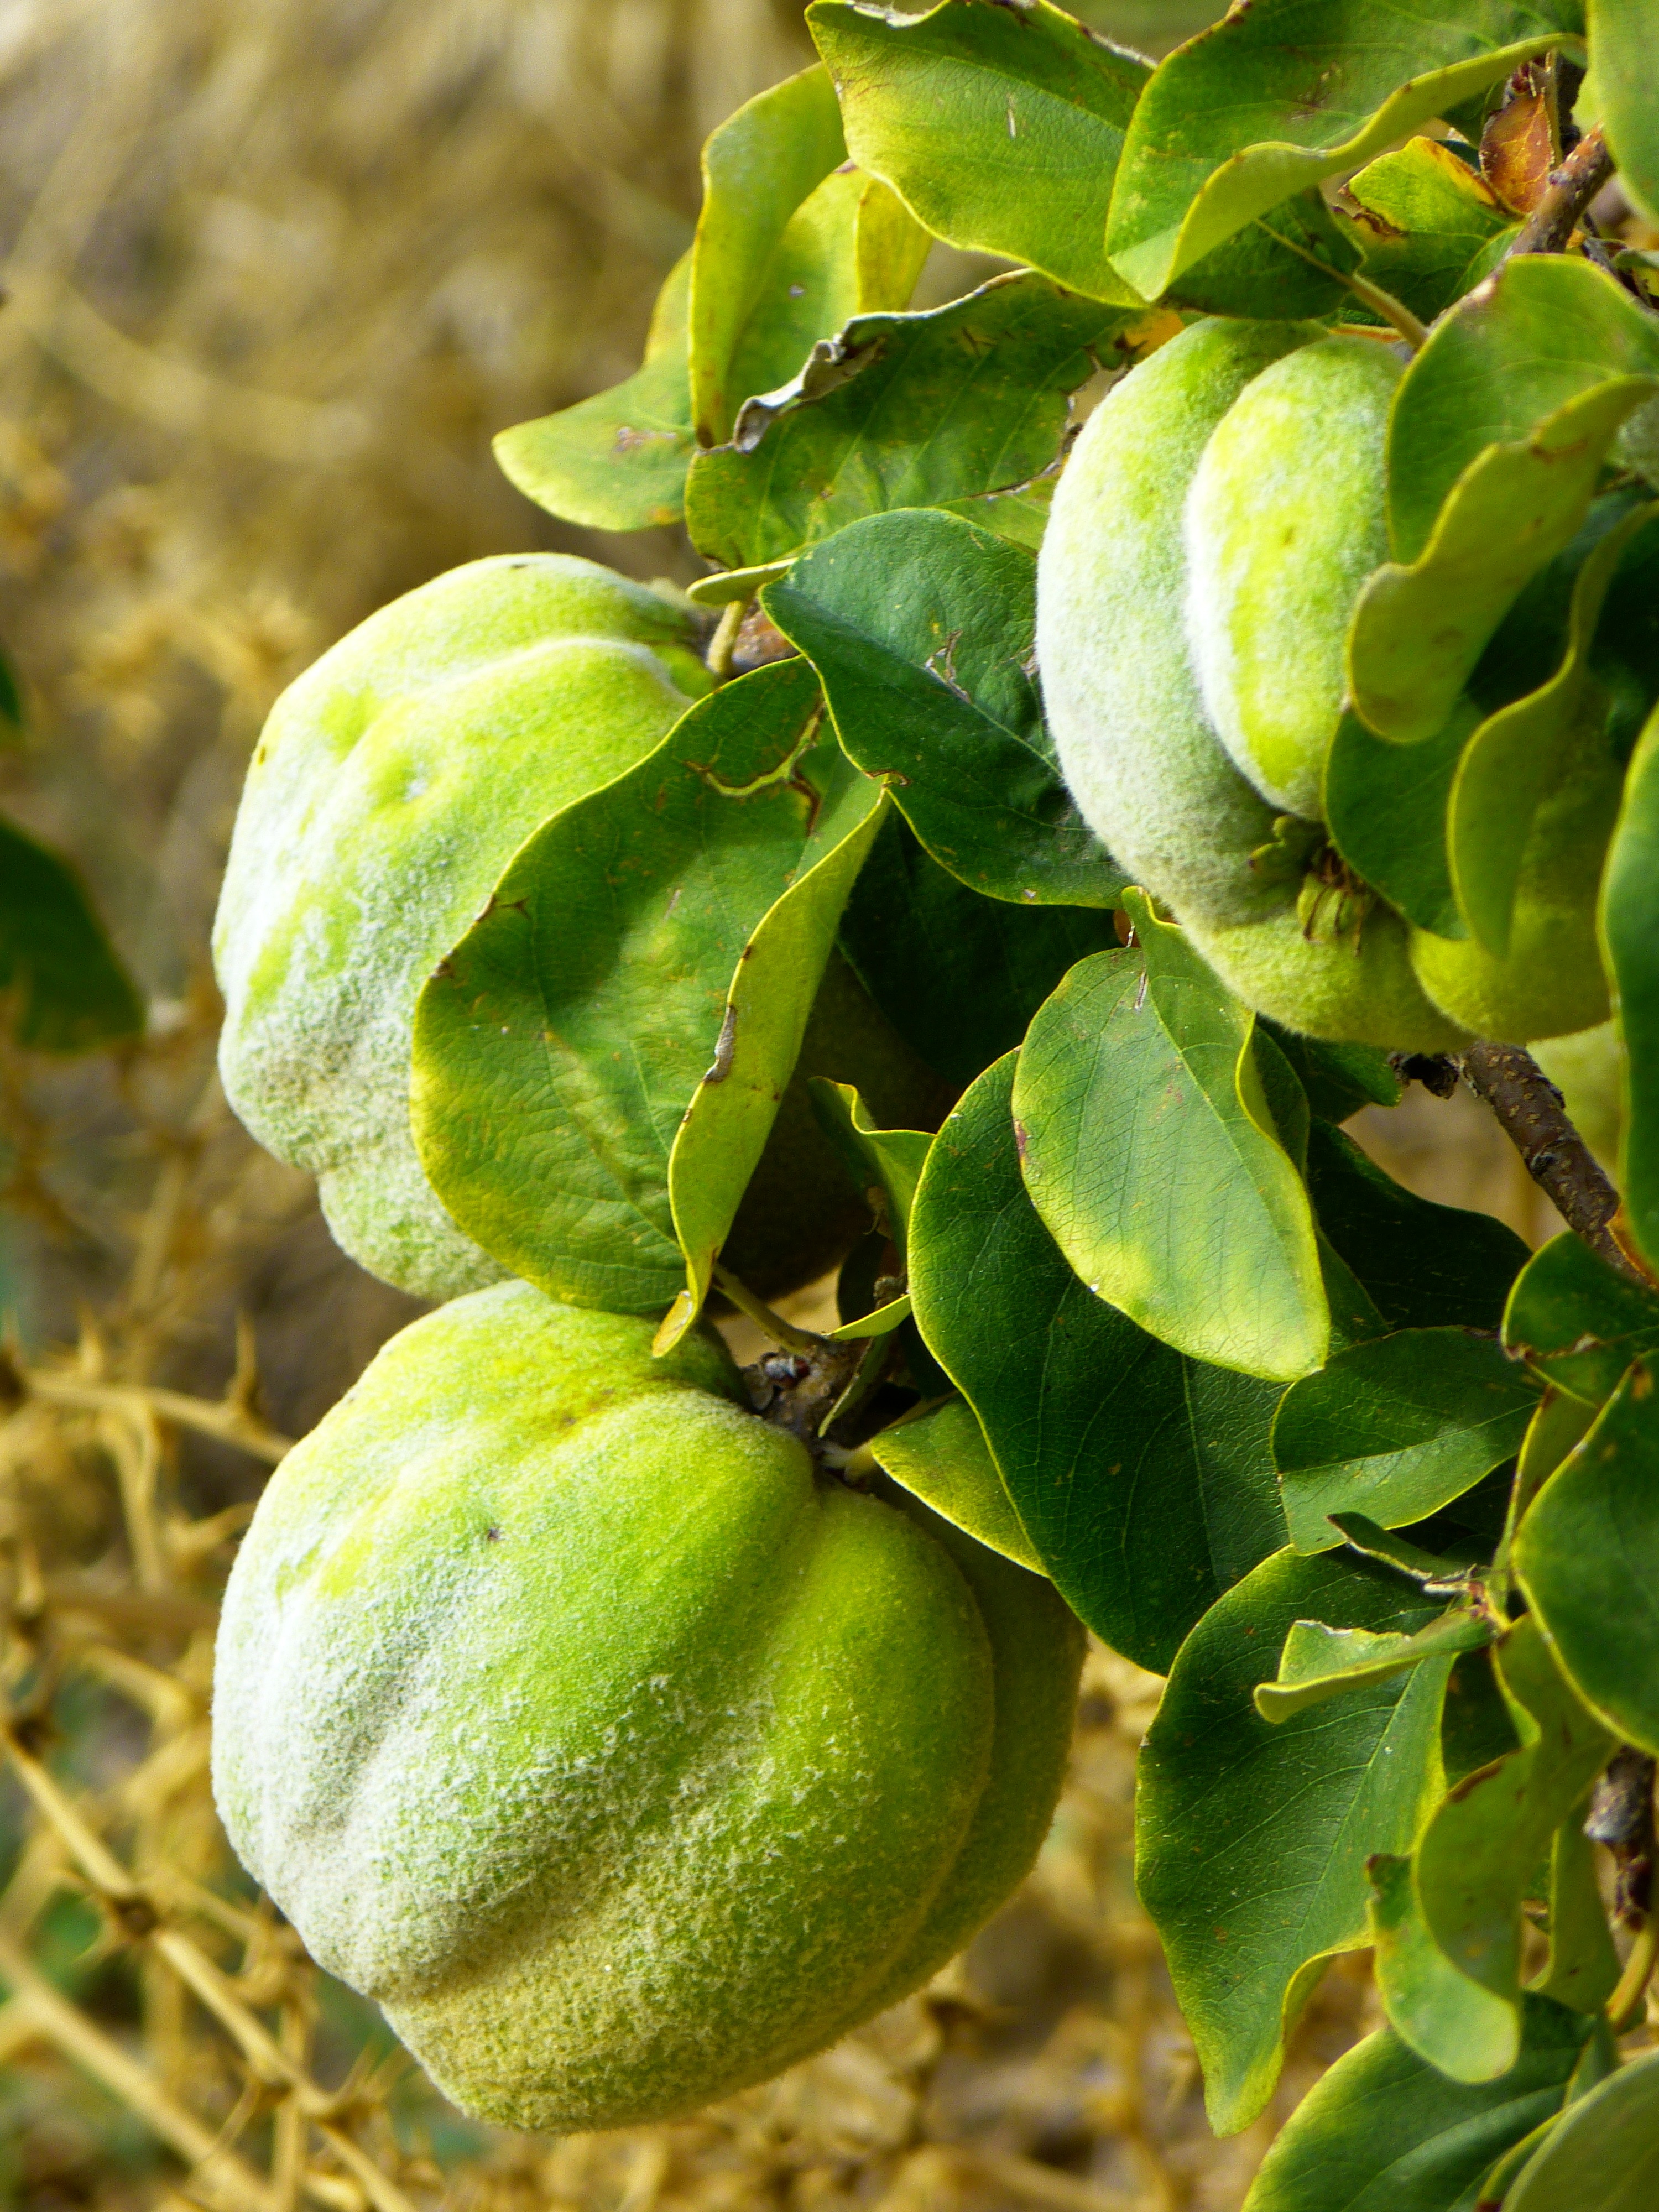
tree, branch, plant, fruit, leaf, flower, food, green, fluffy, produce, evergreen, botany, flora, shrub, hairy, citron, citrus, immature, quince, kernobstgewaechs, pome fruit, rose greenhouse, flowering plant, bitter orange, land plant, cydonia oblonga, key lime